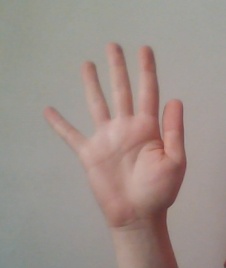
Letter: sheen